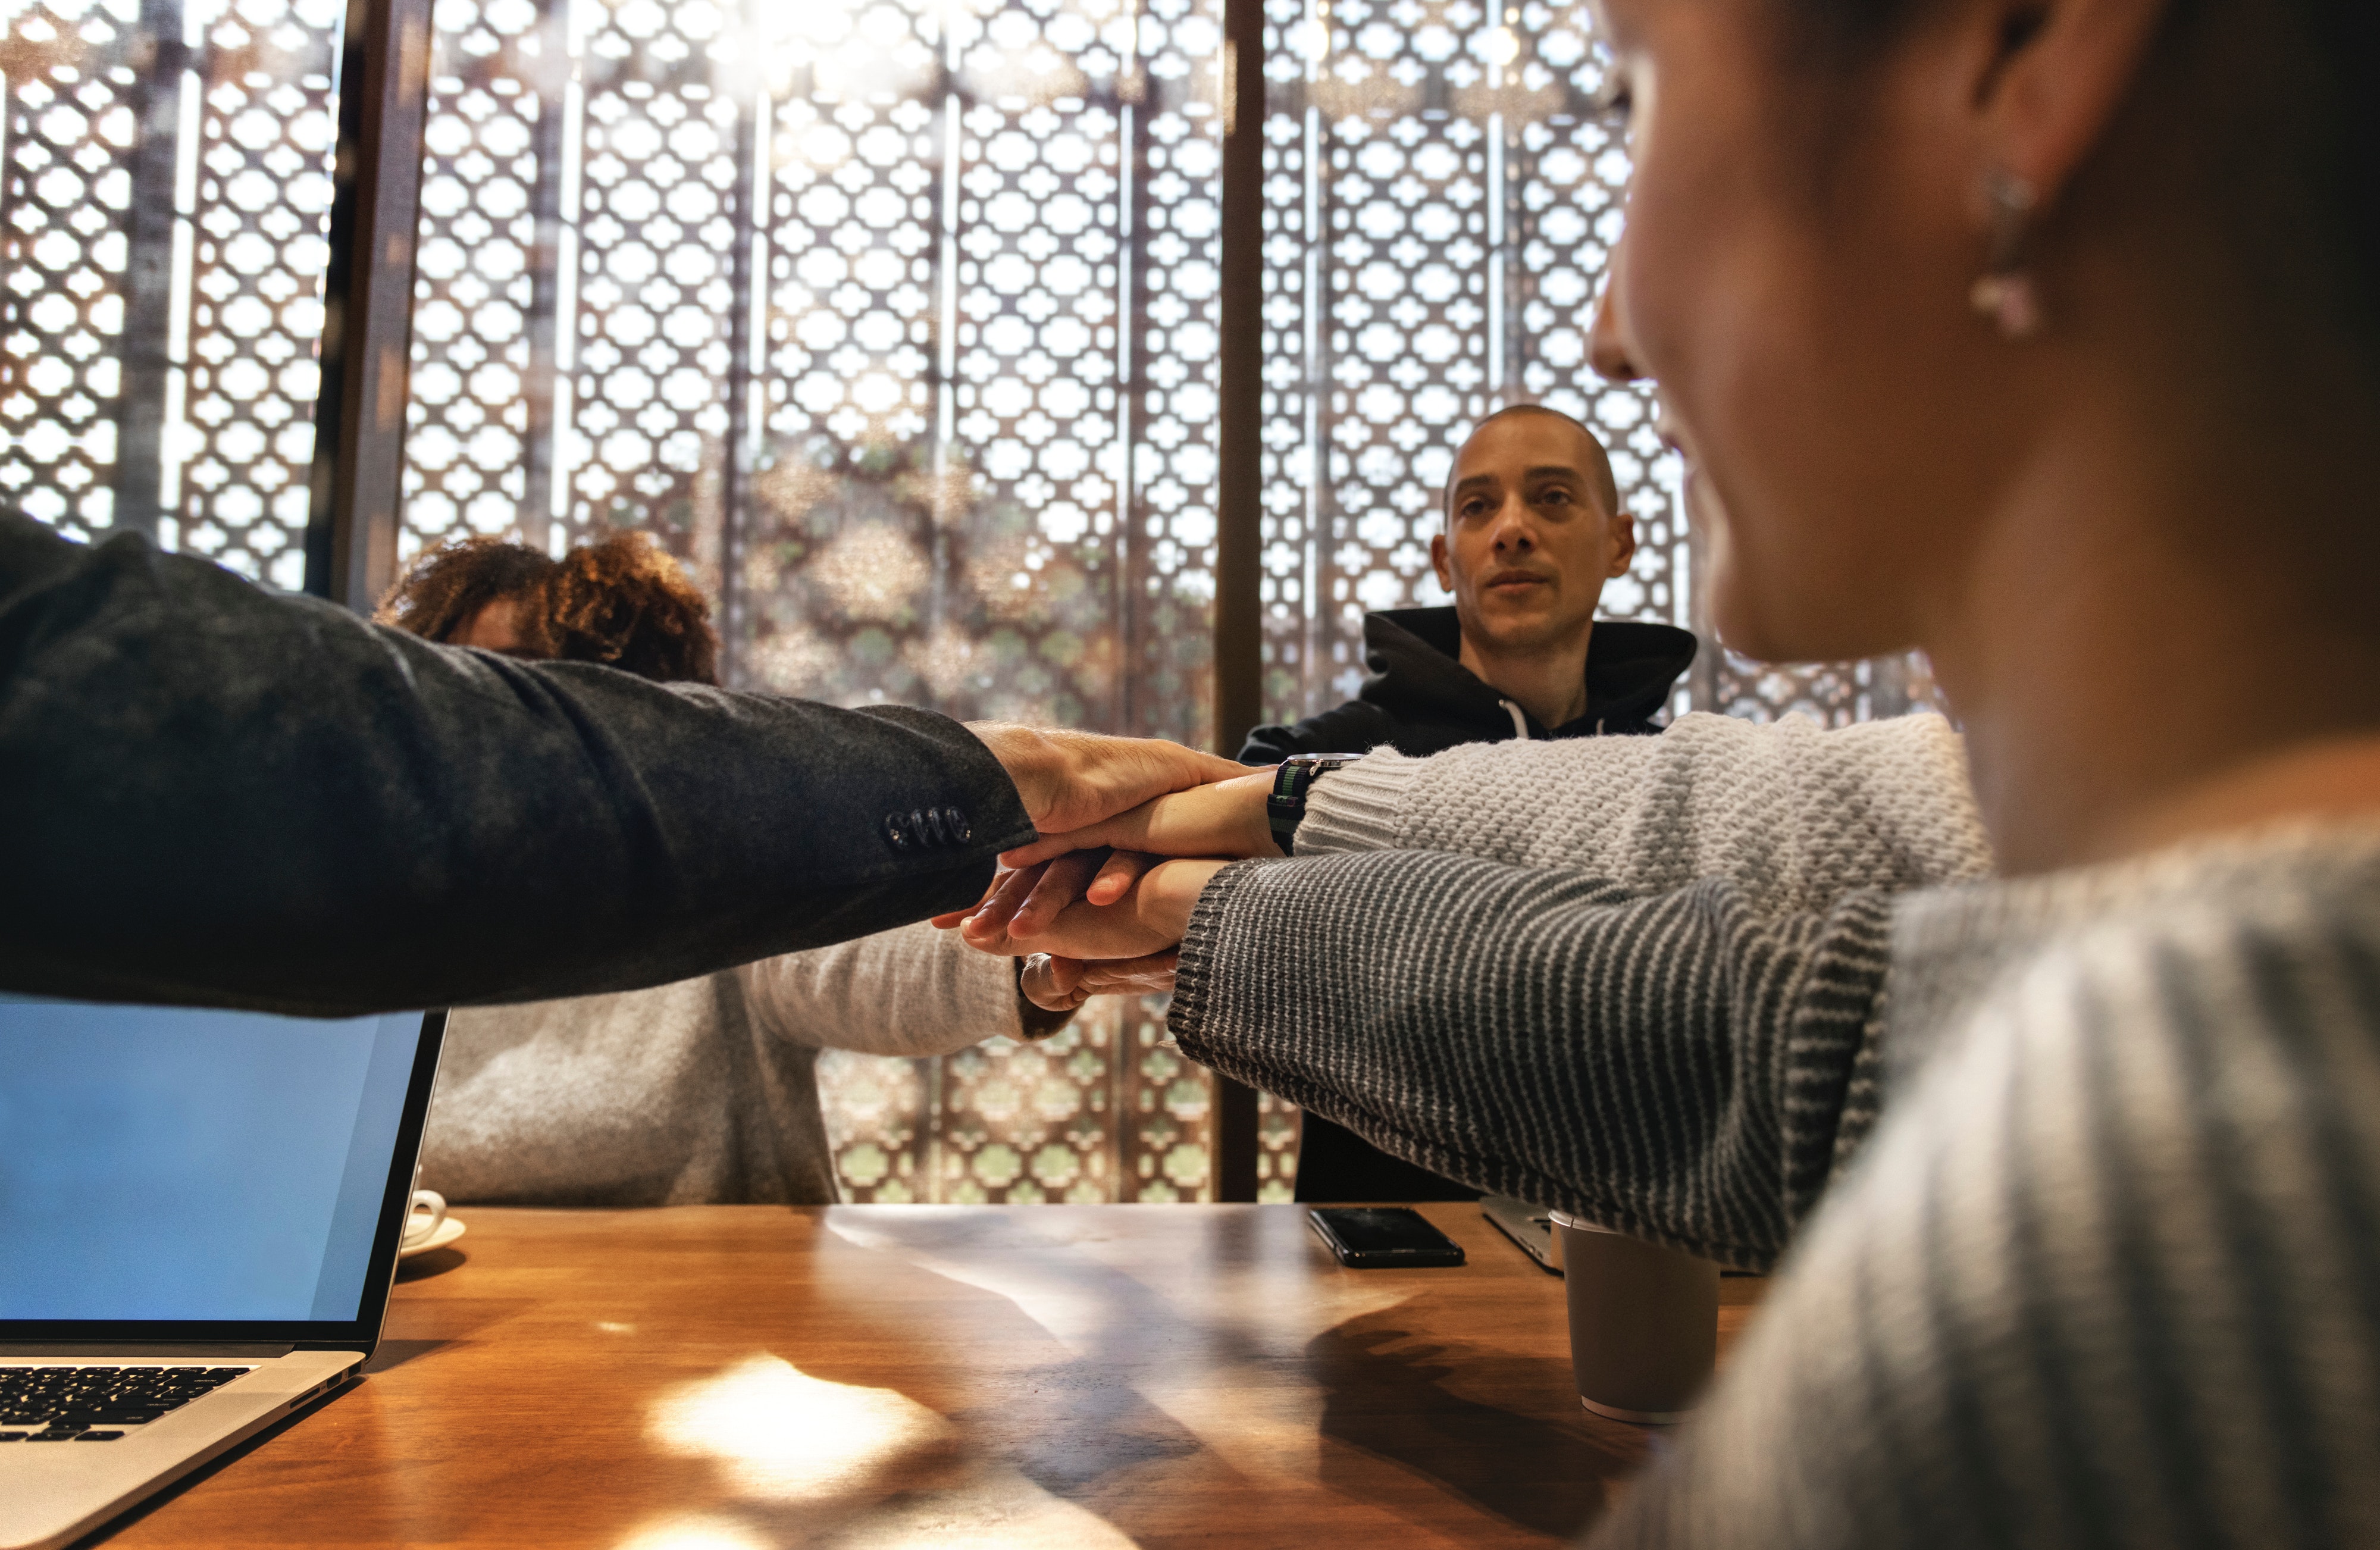
arm, hand, adaptation, games